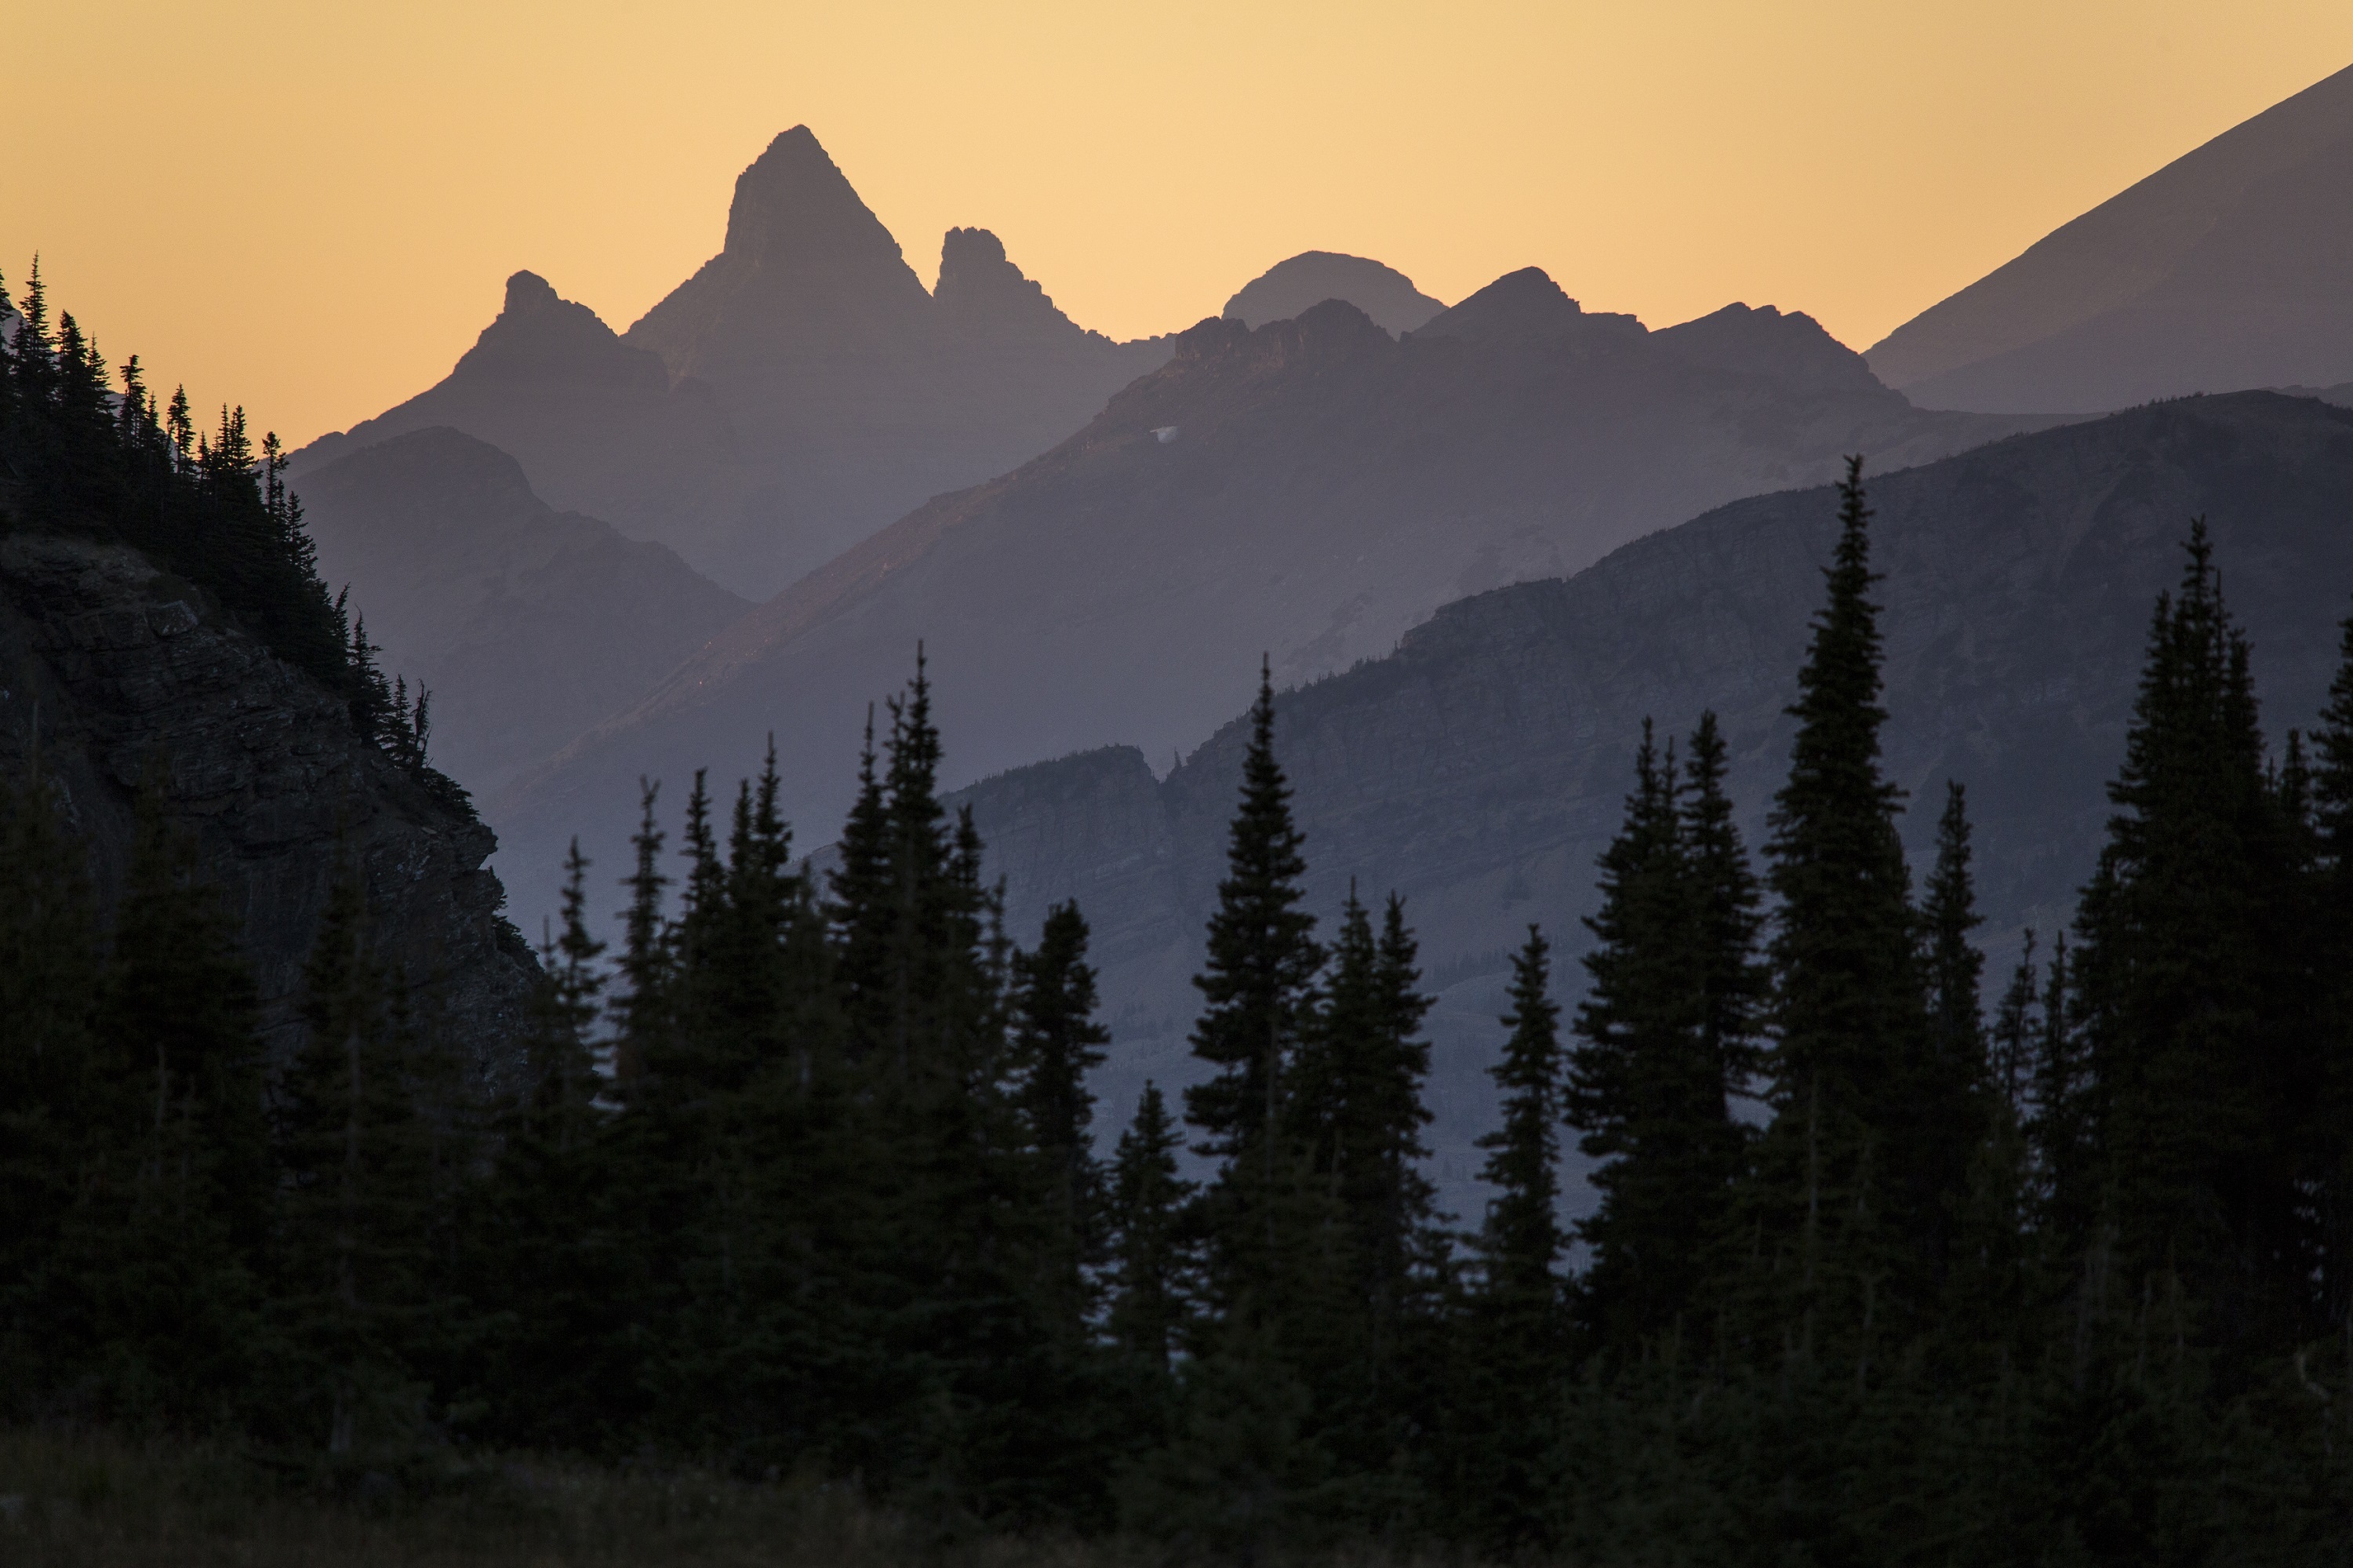
landscape, nature, forest, horizon, wilderness, mountain, sunrise, sunset, mist, skyline, morning, view, dawn, valley, mountain range, dusk, evening, twilight, scenic, usa, ridge, trees, outdoors, mountains, silhouettes, ecosystem, montana, glacier national park, landform, stony indian peaks, natural environment, geographical feature, atmospheric phenomenon, mountainous landforms